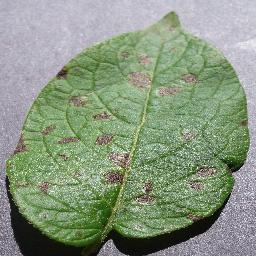
Label: Potato___Early_blight